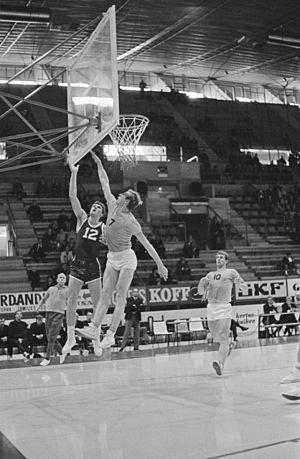
Championnat d'Europe de basket-ball 1968 à Helsinki, Belgique contre les Pays-Bas
Le championnat d'Europe de basket-ball 1967 s'est disputé en Finlande du 28 septembre au 8 octobre 1967.